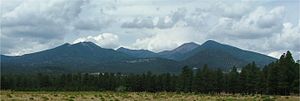
San Francisco Peaks
San Francisco Peaks med Humpreys Peak bagest til højre
"San Francisco Peaks eller San Francisco Mountains eller bare ""The Peaks"" som de kaldes lokalt, er en vulkansk bjergkæde i den centrale del af det nordlige Arizona, USA lige nord for byen Flagstaff. Det højeste punkt i bjergkæden er Humpreys Peak på 3.851 m, som samtidigt er det højeste punkt i staten Arizona.